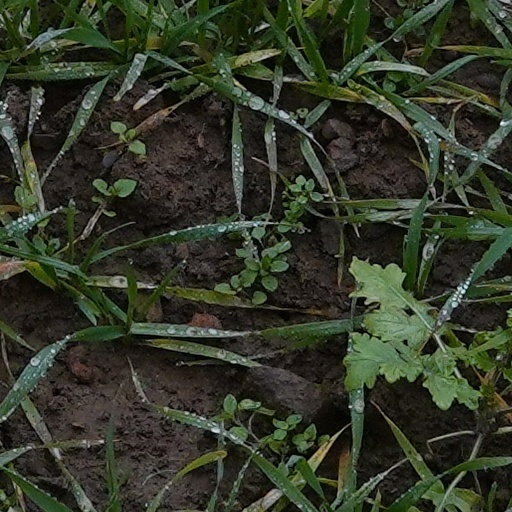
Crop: wheat